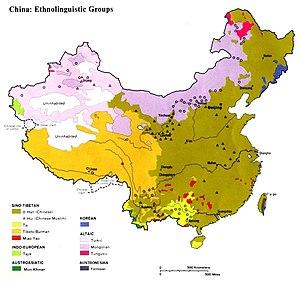
La population de la Chine est estimée à la mi-2019 à 1 441 800 000 habitants. Cette population est la plus élevée du monde et représente 18,7 % des 7,7 milliards d'habitants de la planète d'après les estimations de l'Institut national d'études démographiques.